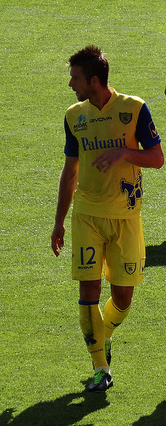
บอสต์ยัน เชซาร์

| name = บอสต์ยัน เชซาร์
| image = Cesar Chievo 2013 Cropped.png
| caption = เชซาร์กับกีเอโวใน ค.ศ. 2013
| fullname = บอสต์ยัน เชซาร์
| birth_place = ลูบลิยานา ยูโกสลาเวีย
| position = กองหลัง
| currentclub = อัสโซชาซีโอเนกัลโชกีเอโวเวโรนา|กีเอโว
| clubnumber = 5
| youthclubs1 = NK Olimpija Ljubljana (defunct)|ออลิมปียา
| youthclubs2 = สโมสรฟุตบอลดีนาโมซาเกร็บ|ดีนาโมซาเกร็บ
| years1 = 2000–2005
| clubs1 = สโมสรฟุตบอลดีนาโมซาเกร็บ|ดีนาโมซาเกร็บ
| caps1 = 58
| goals1 = 3
| years2 = 2001
| clubs2 = → NK Croatia Sesvete|Croatia Sesvete (ยืม)
| caps2 = 7
| goals2 = 0
| years3 = 2005
| clubs3 = → NK Olimpija Ljubljana (defunct)|ออลิมปียา (ยืม)
| caps3 = 9
| goals3 = 0
| years4 = 2005–2009
| clubs4 = ออแล็งปิกเดอมาร์แซย์|มาร์แซย์
| caps4 = 24
| goals4 = 0
| years5 = 2007–2008
| clubs5 = → สโมสรฟุตบอลเวสต์บรอมมิชอัลเบียน|เวสต์บรอมมิชอัลเบียน (ยืม)
| caps5 = 20
| goals5 = 1
| years6 = 2009–2010
| clubs6 = Grenoble Foot 38|Grenoble Foot
| caps6 = 40
| goals6 = 1
| years7 = 2010–2020
| clubs7 = อัสโซชาซีโอเนกัลโชกีเอโวเวโรนา|กีเอโว
| caps7 = 236
| goals7 = 7
| nationalyears1 = 1997
| nationalteam1 = สโลวีเนีย รุ่นอายุไม่เกิน 15 ปี
| nationalcaps1 = 2
| nationalgoals1 = 0
| nationalyears2 = 1998
| nationalteam2 = สโลวีเนีย รุ่นอายุไม่เกิน 16 ปี
| nationalcaps2 = 3
| nationalgoals2 = 0
| nationalyears3 = 2000–2001
| nationalteam3 = สโลวีเนีย รุ่นอายุไม่เกิน 20 ปี
| nationalcaps3 = 3
| nationalgoals3 = 0
| nationalyears4 = 2001–2003
| nationalteam4 = สโลวีเนีย รุ่นอายุไม่เกิน 21 ปี
| nationalcaps4 = 15
| nationalgoals4 = 1
| nationalyears5 = 2003–2018
| nationalteam5 = ฟุตบอลทีมชาติสโลวีเนีย|สโลวีเนีย
| nationalcaps5 = 101
| nationalgoals5 = 10
บอสต์ยัน เชซาร์ (เกิดวันที่ 9 กรกฎาคม ค.ศ. 1982) เป็นนักฟุตบอลชาวสโลวีเนียที่เล่นในตำแหน่งกองหลังให้กับอัสโซชาซีโอเนกัลโชกีเอโวเวโรนา|กีเอโวในอิตาลี ก่อนหน้านี้เคยเล่นให้กับหลายสโมสรในสโลวีเนีย, โครเอเชีย, ฝรั่งเศส และอังกฤษ เขาเคยเล่นให้กับฟุตบอลทีมชาติสโลวีเนีย|ทีมชาติสโลวีเนียในช่วง ค.ศ. 2003–2018 ถือเป็นผู้เล่นที่ลงเล่นให้กับทีมชาติสโลวีเนียมากที่สุดที่ 101 นัด เขายังเคยลงเล่นให้กับทีมชาติในฟุตบอลโลก 2010
== ทีมชาติ ==
เชซาร์ลงเล่นให้กับทีมชาติครั้งแรกเมื่อวันที่ 12 กุมภาพันธ์ ค.ศ. 2003 ในนัดกระชับมิตรที่พ่ายแพ้ต่อฟุตบอลทีมชาติสวิตเซอร์แลนด์|สวิตเซอร์แลนด์ 5–1 ต่อมาในวันที่ 9 ตุลาคม ค.ศ. 2004 เขาทำประตูแรกในนามทีมชาติ ช่วยให้สโลวีเนียเอาชนะฟุตบอลทีมชาติอิตาลี|อิตาลีในฟุตบอลโลก 2006 รอบคัดเลือก นับเป็นความพ่ายแพ้เพียงนัดเดียวของอิตาลีในรอบคัดเลือกก่อนที่พวกเขาจะคว้าแชมป์ในฟุตบอลโลก 2006|รอบสุดท้าย ต่อมาในวันที่ 15 พฤศจิกายน ค.ศ. 2014 เขาลงเล่นให้กับทีมชาติเป็นนัดที่ 81 ทำสถิติเป็นผู้เล่นที่ลงเล่นให้กับทีมชาติมากที่สุดแซงหน้าซลัตกอ ซาฮอวิช
ในวันที่ 8 ตุลาคม ค.ศ. 2017 เชซาร์เป็นผู้เล่นชาวสโลวีเนียคนแรกที่ลงเล่นให้กับทีมชาติครบ 100 นัด ในฟุตบอลโลก 2018 รอบคัดเลือก นัดที่เสมอกับฟุตบอลทีมชาติสกอตแลนด์|สกอตแลนด์ 2–2 อย่างไรก็ตาม เขาได้รับใบแดงจนถูกไล่ออกจากสนาม เขาลงเล่นให้กับทีมชาตินัดสุดท้ายเมื่อวันที่ 27 มีนาคม ค.ศ. 2018 ในนัดที่เปิดบ้านพบกับฟุตบอลทีมชาติเบลารุส|เบลารุส
== เกียรติประวัติ ==
;ดีนาโมซาเกร็บ
* โครเอเชียนเฟิสต์ฟุตบอลลีก: 2002–03
** รองชนะเลิศ: 2003–04
* โครเอเชียนฟุตบอลคัพ|โครเอเชียนคัพ: 2001–02, 2003–04
* โครเอเชียนซูเปอร์คัพ: 2002, 2003
;มาร์แซย์
* กุปเดอฟร็องส์:
** รองชนะเลิศ: 2006
* ยูฟ่าอินเตอร์โตโตคัพ: 2006
;เวสต์บรอมมิชอัลเบียน
* อีเอฟแอลแชมเปียนชิป|ฟุตบอลลีกแชมเปียนชิป: 2007–08
== อ้างอิง ==
== แหล่งข้อมูลอื่น ==
* Player profile at Olympique de Marseille
* Player profile at NZS
* Player profile at LFP
*
หมวดหมู่:นักฟุตบอลชาวสโลวีเนีย
หมวดหมู่:กองหลังฟุตบอล
หมวดหมู่:ผู้เล่นในโครเอเชียนเฟิสต์ฟุตบอลลีก
หมวดหมู่:ผู้เล่นดินามอซาเกร็บ
หมวดหมู่:ผู้เล่นในสโลวีเนียนปราวาลีกา
หมวดหมู่:ผู้เล่นในลีกเอิง
หมวดหมู่:ผู้เล่นออแล็งปิกเดอมาร์แซย์
หมวดหมู่:ผู้เล่นสโมสรฟุตบอลเวสต์บรอมมิชอัลเบียน
หมวดหมู่:ผู้เล่นในเซเรียอา
หมวดหมู่:ผู้เล่นอัสโซชาซีโอเนกัลโชกีเอโวเวโรนา
หมวดหมู่:ผู้เล่นในฟุตบอลโลก 2010
หมวดหมู่:นักฟุตบอลทีมชาติสโลวีเนีย
หมวดหมู่:บุคคลจากลูบลิยานา